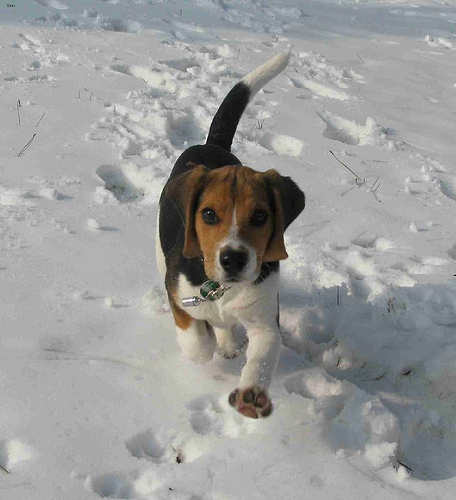
Animal: dog
Breed: beagle